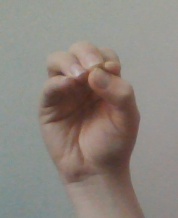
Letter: ha